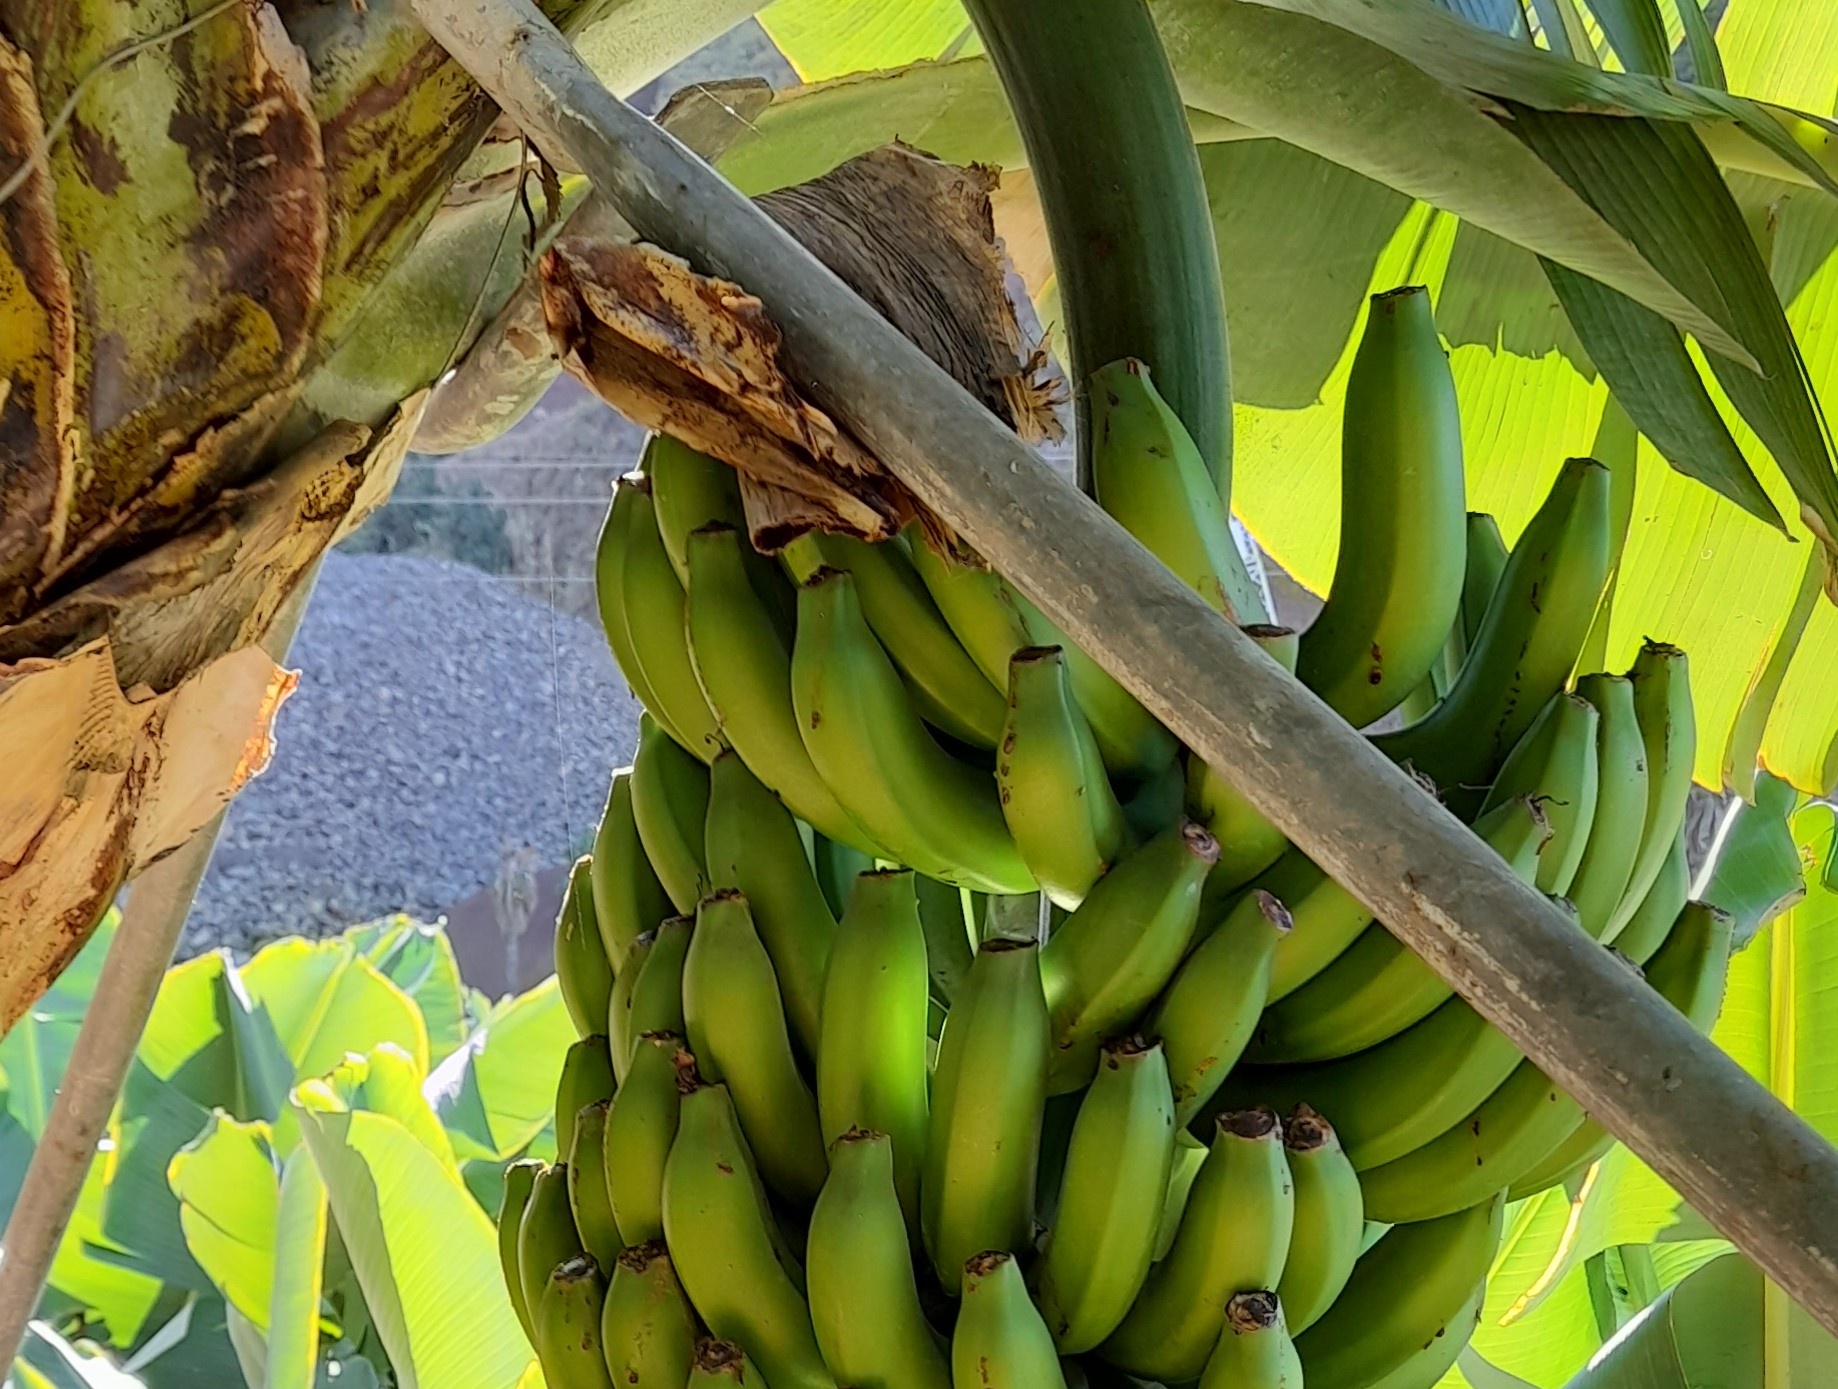
Label: Keep